Godalming

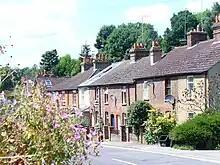
Victorian houses on Brighton Road, Crownpits

The second part of the Manor of Godalming, known as the Rectory Manor or Deanshold, was granted to Salisbury Cathedral by Henry I in the early 12th century. It remained in the custodianship of the dean and chapter until the mid-19th century. For much of its history, the manor was leased to the Castillion family, but was held by the Ogelthorpe family in the 18th century. In 1846, the Rectory Manor was transferred to the Ecclesiastical Commissioners, who began to break up and sell off the estate in the early 1860s.